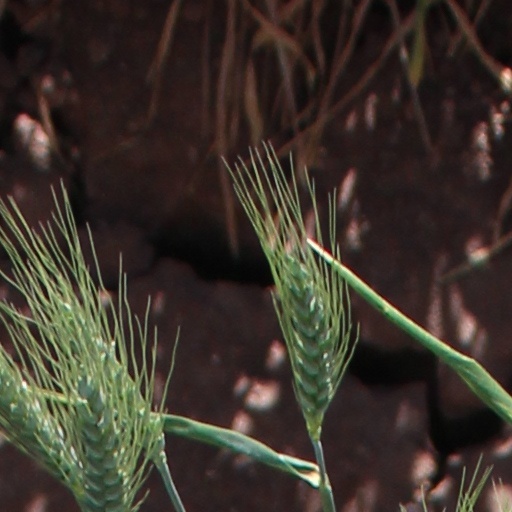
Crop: wheat